Question: Please indicate a possible affordance area of hold_scissors that can be used for holding
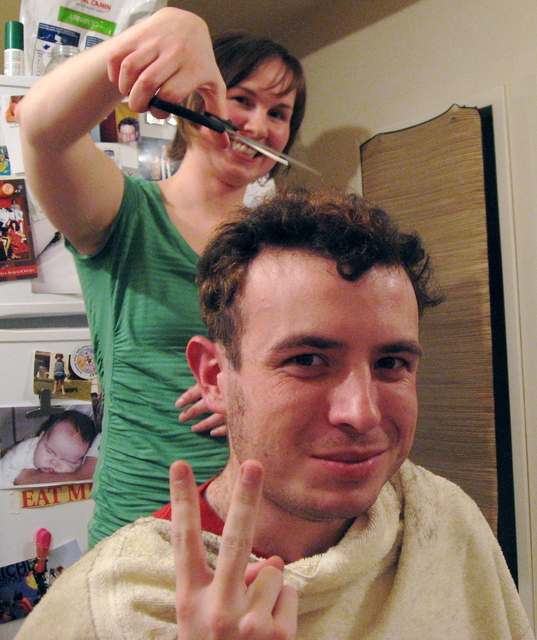
Answer: [140, 87.5, 242, 134.5]